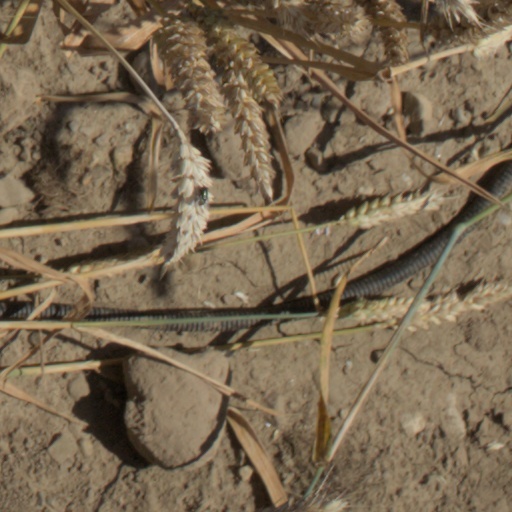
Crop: wheat